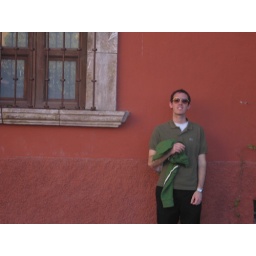
Chillin in front of a red wall